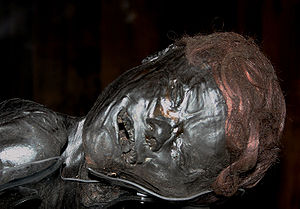
Grauballemanden
Grauballemandens ansigt
Grauballemandens ansigt
Grauballemanden er et dansk moselig og formentlig det bedst bevarede i verden.